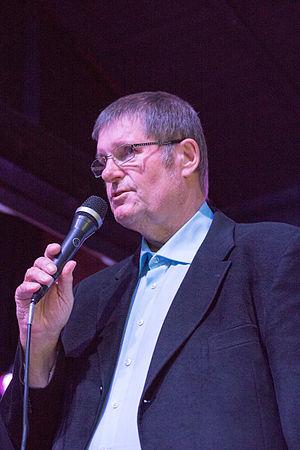
Matti Kalevi Siitonen, mieux connu sous le nom Fredi, né le 23 juillet 1942 à Mikkeli, est un auteur-compositeur-interprète, acteur et animateur de télévision finlandais.